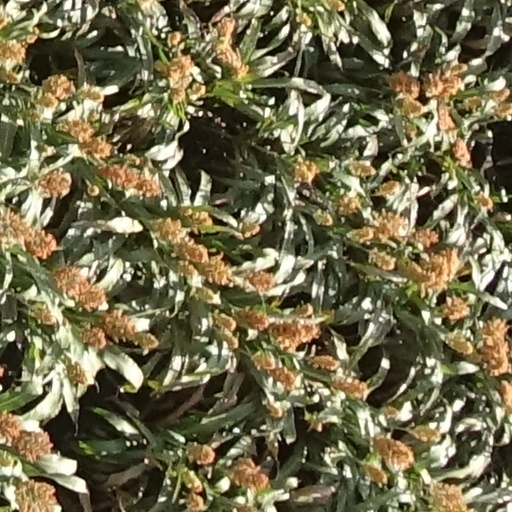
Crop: sorghum